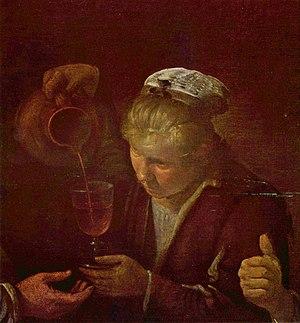
La viticulture a été introduite en Espagne dans le Sud, par les Phéniciens, et sur les côtes orientales par les Grecs venant de Massalia. La colonisation romaine a structuré le vignoble actuel.